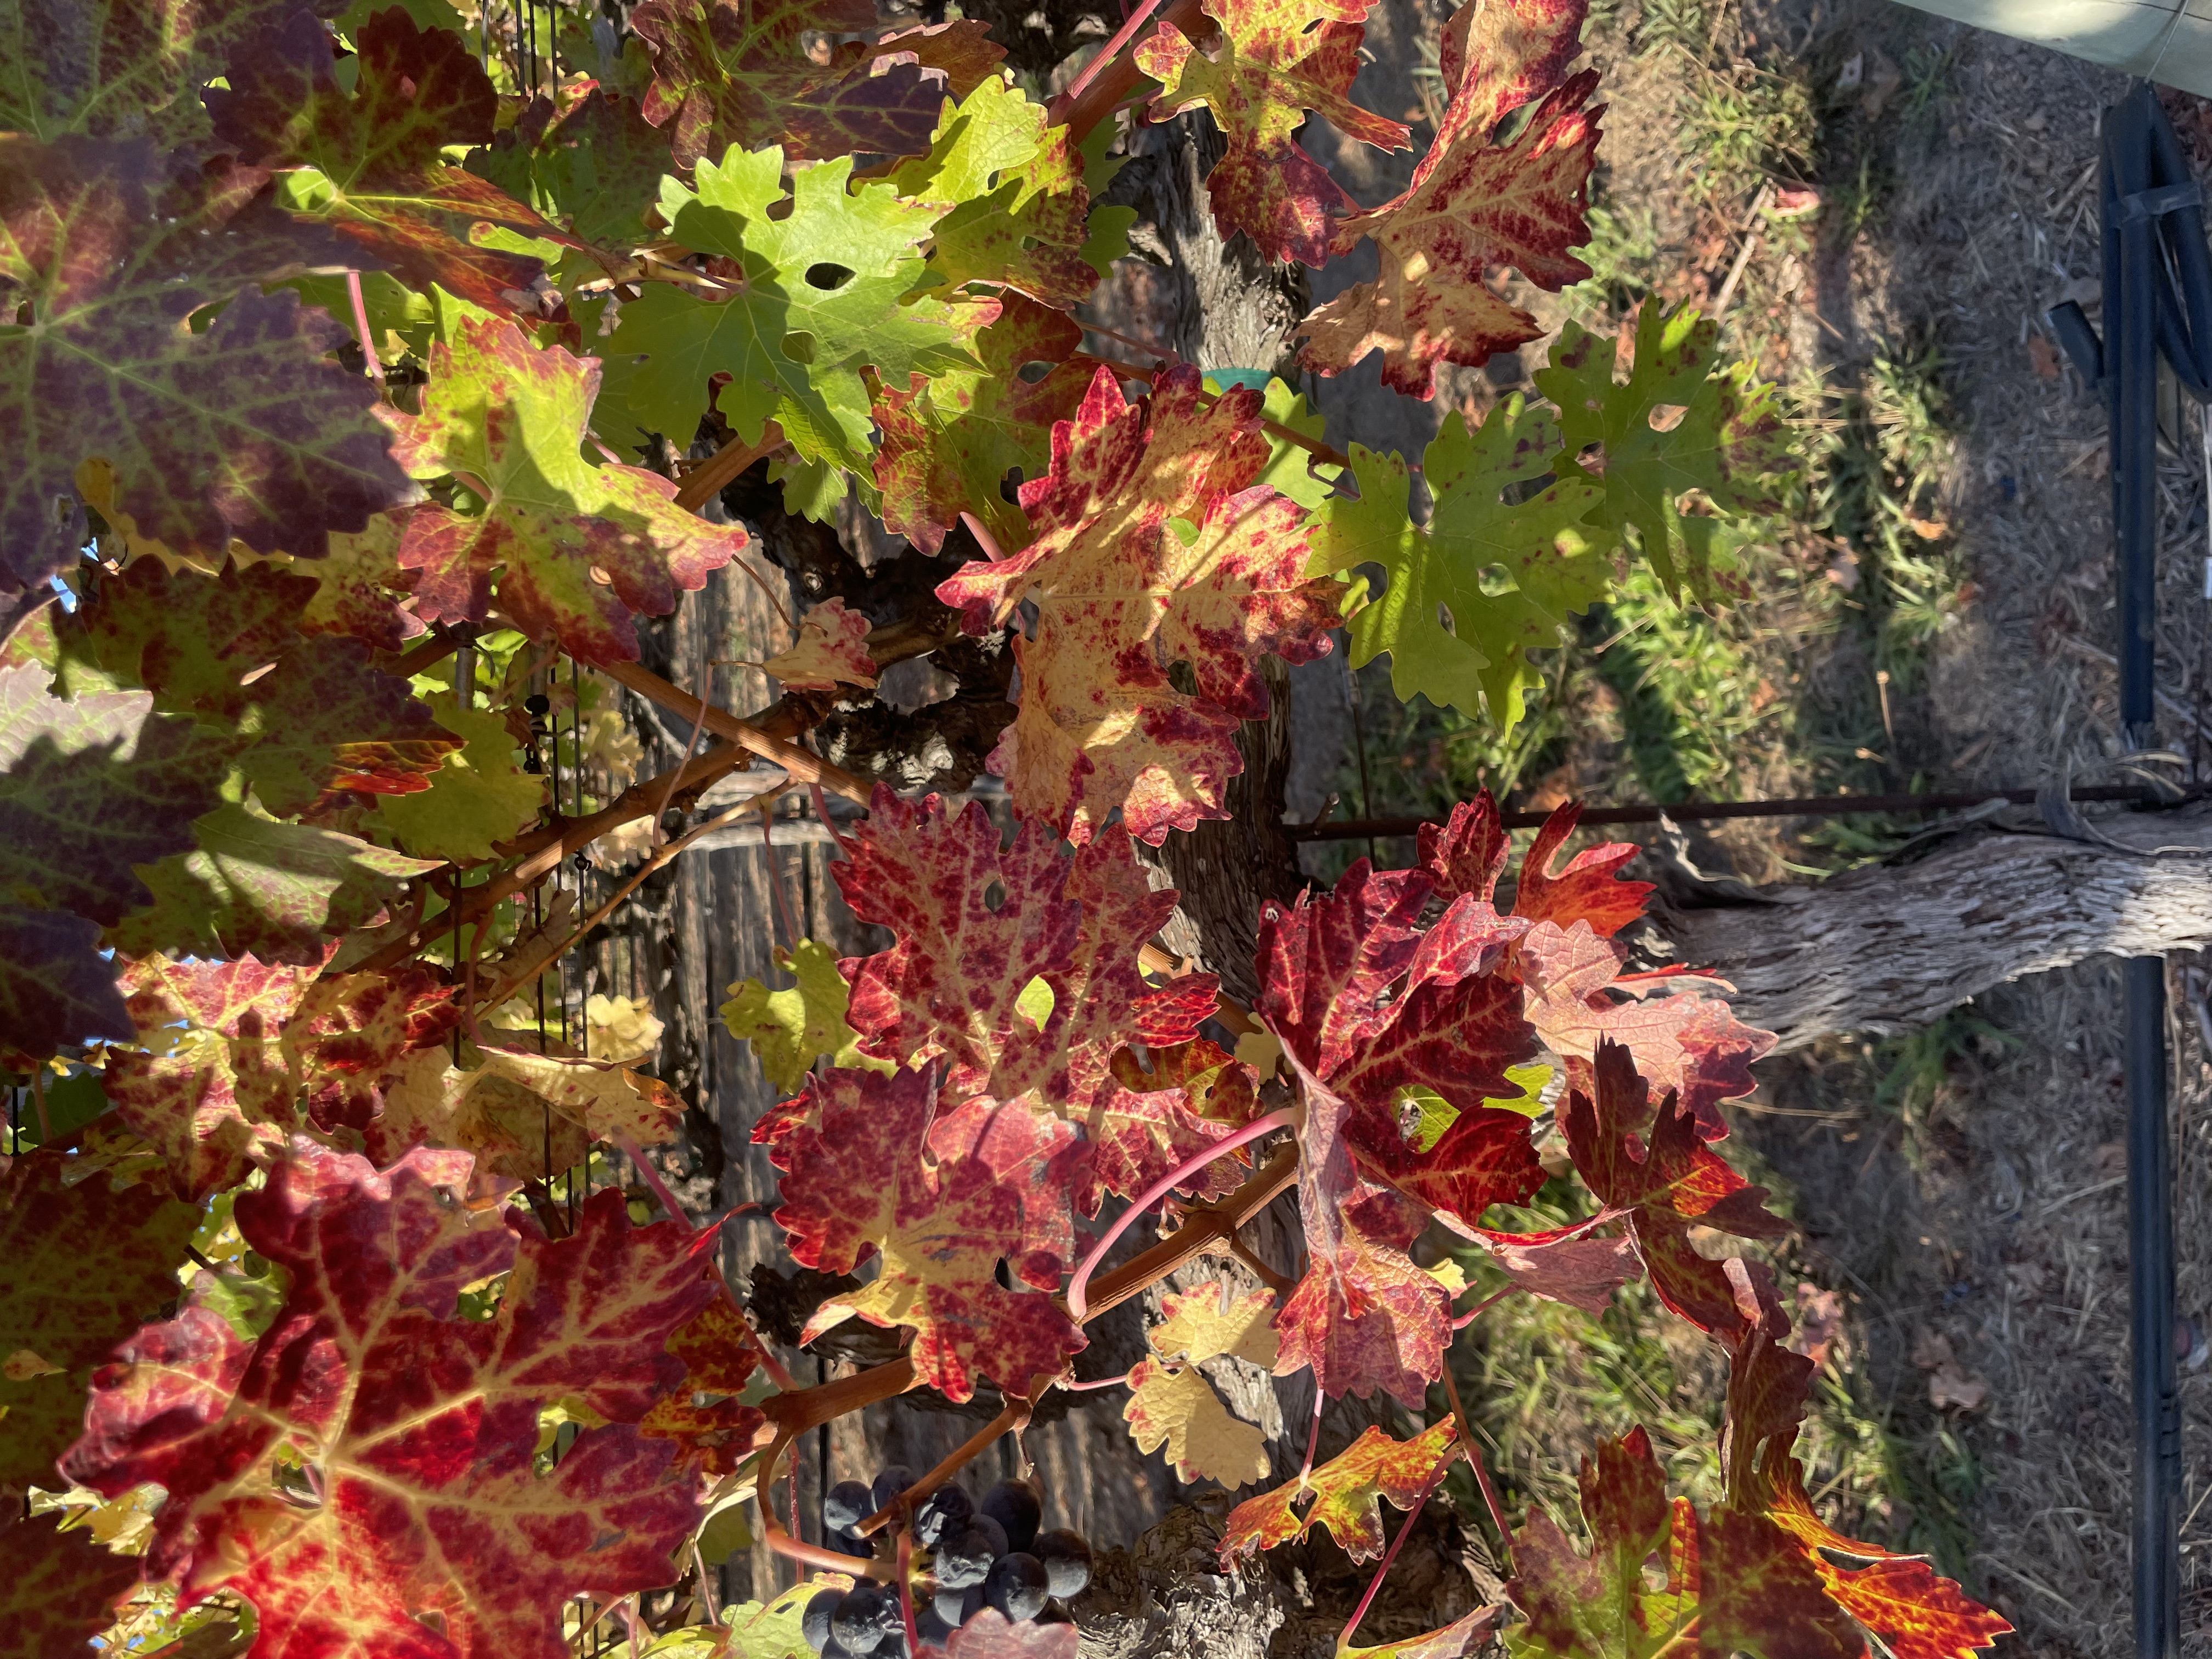
Label: Leafroll 3